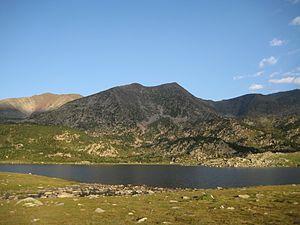
L'étang du Llat, un des étangs du carlit